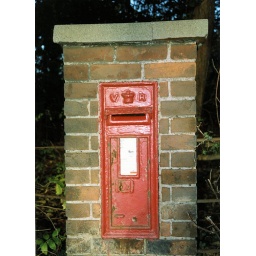
Queen VictoriaSmall wall letter box of 1881 wth unmodified aperture. Thremhall Priory near Takeley in Essex.